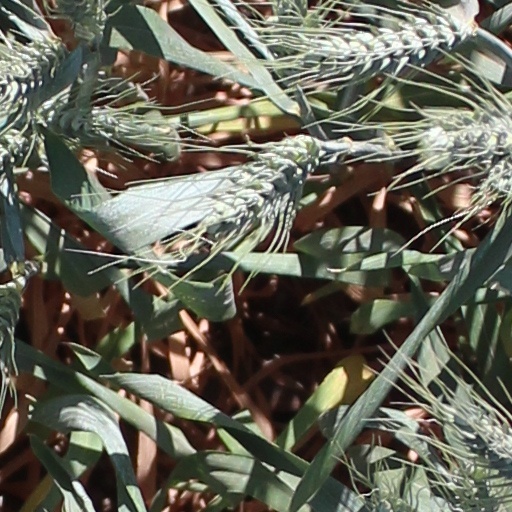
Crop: wheat